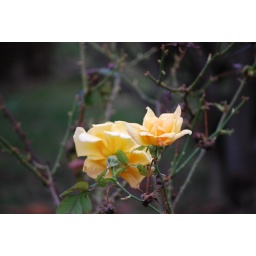
a flower in a field of thorns